Mornington Peninsula

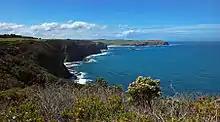
Bushranger's bay, taken from Cape Shanck

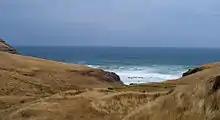
Cleared land for agriculture to the extremities of the coastline

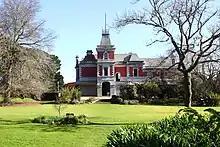
Coolart Wetlands and Homestead near the village of Somers

The peninsula is one of four biosphere reserves in Victoria, the other three being national parks, and the only one with a resident population that reaches some 250,000 people during the peak tourist season. Some of the major parklands on the peninsula include: